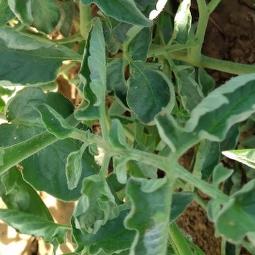
Crop: Tomato
Condition: virosis-d